Ezekiel Sims

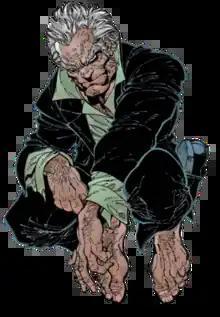
Ezekiel Sims as depicted in "The Amazing Spider-Man" #33 (July 2001). Art by J. Scott Campbell and Tim Townsend.

Ezekiel "Zeke" Sims is a character appearing in American comic books published by Marvel Comics, usually as a supporting character in stories featuring Spider-Man and Silk; versions of the character from alternate timelines are also featured in the 2014 crossover event "Spider-Verse".